Noah Rosenberg

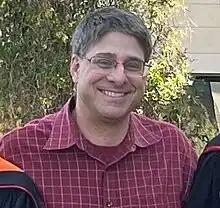

Noah Aubrey Rosenberg is a geneticist working in evolutionary biology, mathematical phylogenetics, and population genetics, and is the Stanford Professor of Population Genetics and Society. His research focuses on mathematical modeling and statistical methods for genetics and evolution and he is the editor-in-chief of "Theoretical Population Biology".